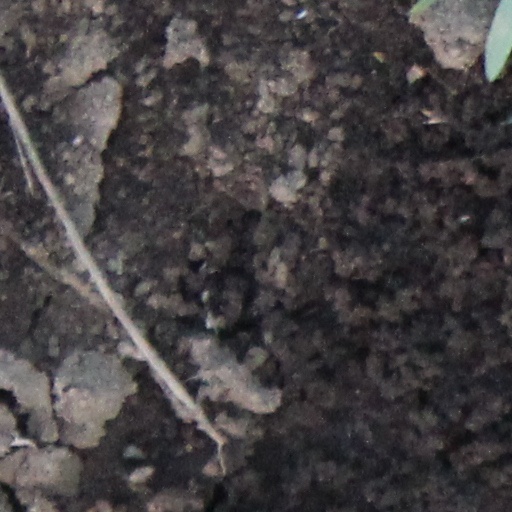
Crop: wheat